Almond

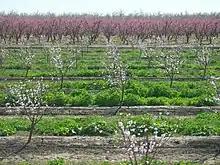
A grove of almond trees

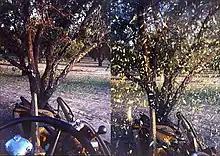
An almond shaker before and during a tree's harvest

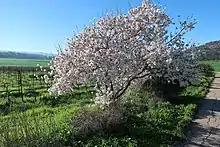
Almond tree with blossoming flowers, Valley of Elah, Israel

Almonds were one of the earliest domesticated fruit trees owing to their ability to be grown from seed, allowing their cultivation to have perhaps predated the advent of grafting.